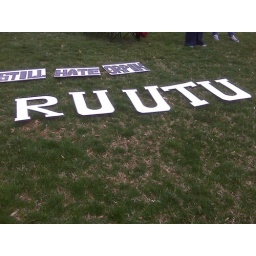
Nothing shows loyalty like signs in the grass